Newspaper Rock Petroglyphs Archeological District

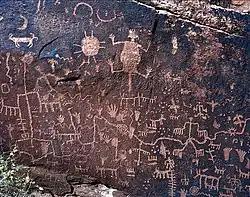
Newspaper Rock Petroglyphs

The Newspaper Rock Petroglyphs Archeological District is part of the Petrified Forest National Park, and contains in excess of 650 petroglyphs, believed to have been created . This Apache County site near Adamana, Arizona was listed on the National Register of Historic Places July 12, 1976.